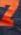
Number: 7